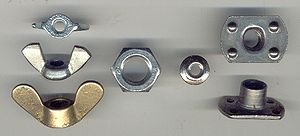
Møtrik
Venstre fløjmøtrikker (vingemøtrikker), midt sekskantmøtrik og gevindnitte, højre gevindbøsninger til fastsvejsning eller indpresning i profil.
En møtrik er en mekanisk del, der kendetegnes ved at have et indvendigt gevind. Derfor vil en møtrik ofte bruges i forbindelse med en bolt eller gevindstang, der kendetegnes ved at have et udvendigt gevind.